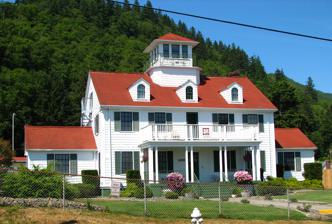
Building: Coast Guard Station Tillamook Bay
Country: Unknown
Year built: 1943
US Coast Guard station in Oregon United States historic place U.S. Coast Guard Station – Tillamook Bay U.S. National Register of Historic Places The main building of CGS Tillamook Bay is a nationally registered historic site. Show map of Oregon Show map of the United States Location U.S. Route 101 Garibaldi, Oregon Coordinates 45°33′31″N 123°55′13″W / 45.558550°N 123.920319°W / 45.558550; -123.920319 Area 3.3 acres (1.3 ha) Built 1942 ( 1942 ) Built by U.S. Coast Guard Architectural style Colonial Revival NRHP reference No. 93001337 Added to NRHP December 10, 1993 Coast Guard Station Tillamook Bay is an active duty installation of the United States Coast Guard located in Garibaldi , Oregon , as well as a nationally recognized historic site. A station has been operating in Tillamook Bay since 1908. The station was opened by the United States Life-saving Service a precursor agency to the Coast Guard. The current station has been in continuous operation since 1942. In 1909 station crew rescued the complement of the coastal steamer Argo . Over the July 4th weekend of 1980 Richard Dixon , the coxswain of a 44-foot Motor Lifeboat from the station was awarded the unusual honor of two Coast Guard Medals , for leading two daring rescues. The station was entered onto the National Register of Historic Places in 1993. See also National Register of Historic Places listings in Tillamook County, Oregon References